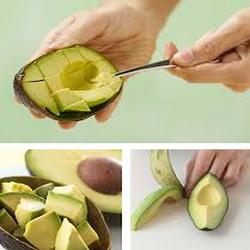
Label: Avocado